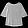
Label: Shirt